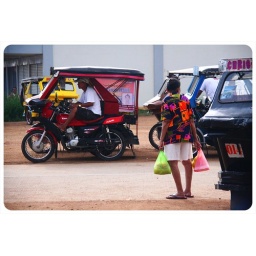
An old woman tries to cross the street after buying supplies from the public market in Coron.